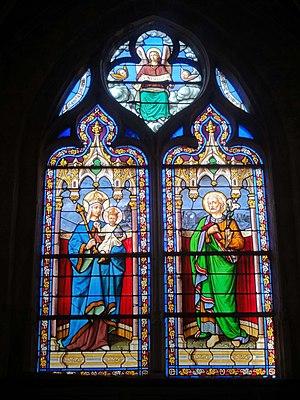
2e chapelle du sud, verrière n° 8 - Vierge à l'Enfant et saint Joseph.
L'église Saint-Germain est une église catholique paroissiale située à Andrésy, dans les Yvelines, en France. Son noyau est un édifice gothique de plan allongé, avec un vaisseau central avec triforium et fenêtres hautes, et deux bas-côtés, le tout voûté d'ogives, et se terminant par un chevet plat. Hormis sa grande fenêtre du chevet, qui fut aménagée après coup, la période de construction de cette église de dimensions considérables et de belle facture peut être située entre la fin du XIIᵉ et le premier quart du XIIIᵉ siècle. Comme la plupart des grandes églises de la région, elle subit des modifications de structure après la guerre de Cent Ans. À partir de 1517, la moitié orientale du bas-côté sud est reconstruite, et munie de quatre petites chapelles rectangulaires, le tout dans le style gothique flamboyant. Une génération plus tard, sous le règne de François 1ᵉʳ, un agrandissement de plus grande envergure est entrepris du côté nord. Pour l'adjonction d'un vaste collatéral, presque aussi large que la nef et son bas-côté sud réunis, l'ancien bas-côté nord est démoli, et l'élévation septentrionale du vaisseau central est successivement reprise en sous-œuvre.